Climate change in Italy

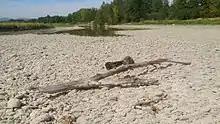
The River Trebbia, a tributary of the Po, pictured in summer 2017, is vulnerable to drought.

The expected sea level rise and risk of flooding along the Italian coastlines, constitutes a risk of groundwater contamination. The coastal fresh water beds might experience salt water intrusion of which may result in soil dryness in response to a lowered fresh water supply.